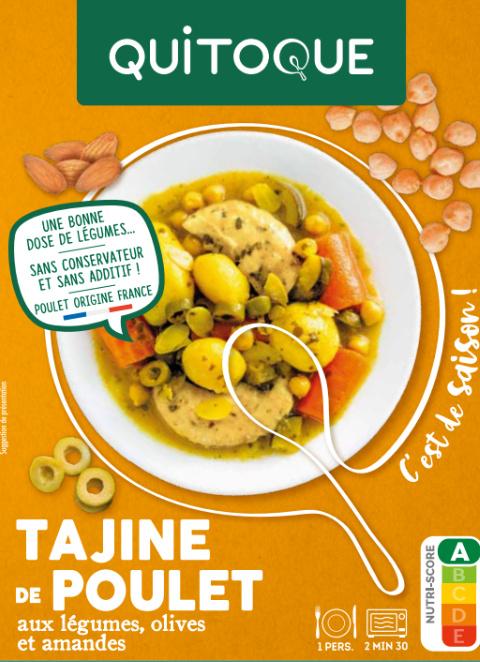
Nutri-Score label: nutriscore-a